Franco and Ciccio

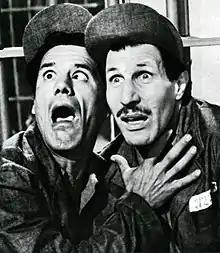
Franco and Ciccio in "I due evasi di Sing Sing" by Lucio Fulci (1964)

Franco, while working with Salvatore Polara's "crawlers", as well as acting, played the bass drum and the accordion and sang in the shows in the square. Ciccio, on the other hand, initially devoted himself to parodies of Canzone Napoletana, including "Agata", Nino Taranto's forte. The first show together was dedicated to the Neapolitan song "Core 'ngrato". They collaborated with Domenico Modugno in the LP recording of the show "Rinaldo in campo", which collected all the songs interpreted during the comedy; the song “Tre briganti, tre somari” was then also published in 45 rpm.